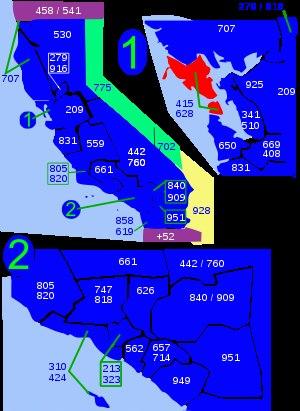
L'indicatif régional 415 est l'un des multiples indicatifs téléphoniques régionaux de l'État de Californie aux États-Unis. Selon les plans actuels, cet indicatif sera chevauché par l'indicatif régional 628 à une date non encore déterminée.